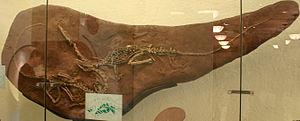
Coelophysis est un genre éteint de dinosaures, de la famille des Coelophysidae. L'espèce Coelophysis bauri figure parmi les premiers dinosaures découverts, en 1881. Le nom Coelophysis signifie « forme creuse ».